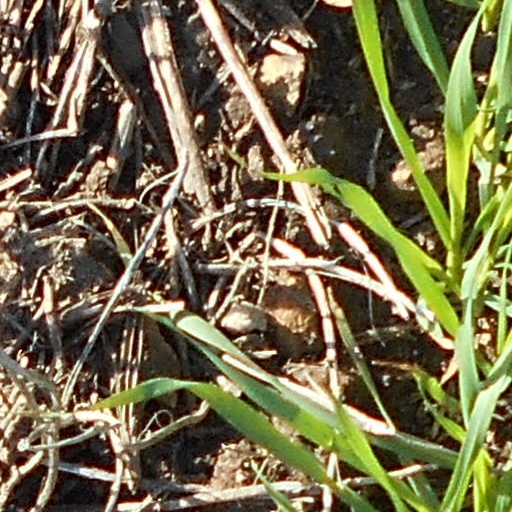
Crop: wheat